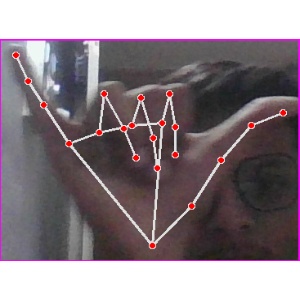
अक्षर: य